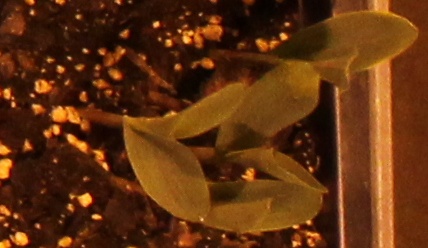
Label: Corn